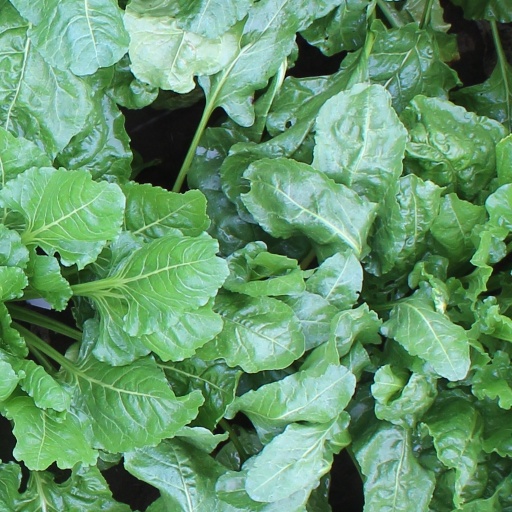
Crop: sugar beet